Charles-Moïse Briquet

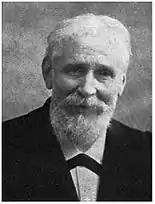

Charles Moïse Briquet (30 August 1839, in Geneva – 24 January 1918, in Geneva) was a noted Swiss filigranologist. He was the first, or among the first, to suggest the use of watermarks for dating paper. He produced in 1907 the mammoth four-volume work "Les Filigranes". His papers, including his collection of traced watermarks, are kept at the Bibliothèque de Genève.